South African Class NG G11 2-6-0+0-6-2

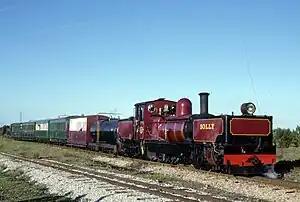
NG G11 no. 54 "Solly" at Chelsea on 3 April 1990

The South African Railways Class NG G11 2-6-0+0-6-2 of 1919 is a class of narrow gauge steam locomotives.